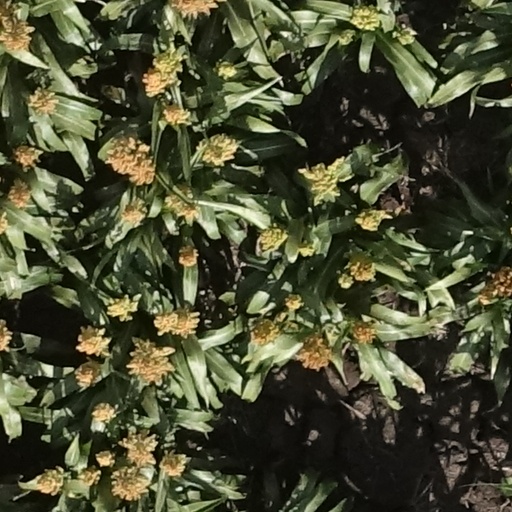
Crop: sorghum